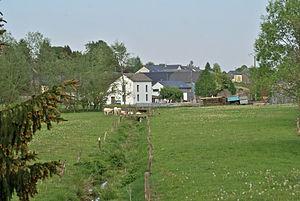
Vaux-sur-Sûre, Belgique: La Sûre (rivière)